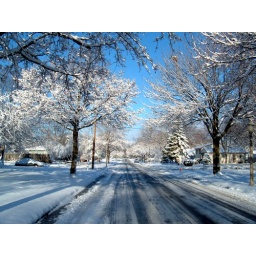
The street in front of my house the morning after a fresh snow, November 25th, 2004.